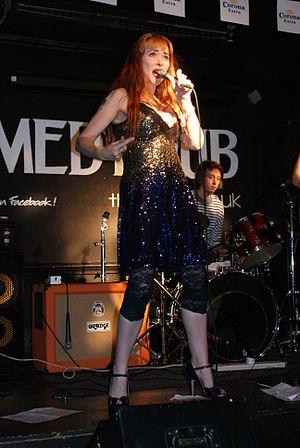
Eileen Daly est une actrice, chanteuse, productrice, scénariste et réalisatrice britannique née le 1ᵉʳ juin 1963, dans le Surrey, en Angleterre.